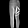
Label: Trouser